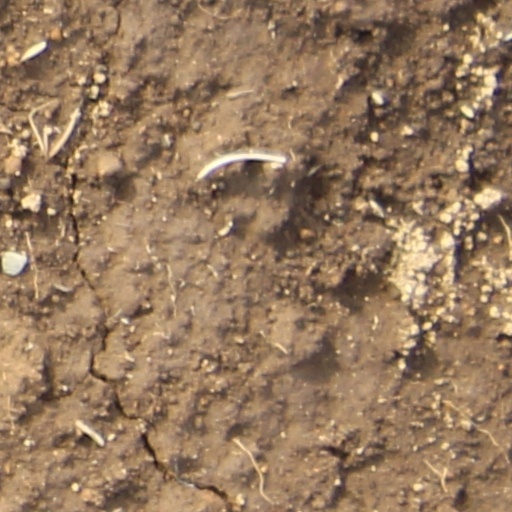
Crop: wheat